Shakeela (film)

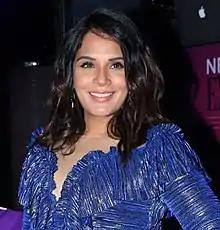
Richa Chadha at the launch of the Shakeela 2019 Calendar

Lankesh started working on the film in 2019. Richa Chadda said in an interview that she came to know many lesser known facts about Shakeela like she hired a body double to do her scenes. Though the posters and few glimpses were out in 2018 and 2019 by Shakeela team.